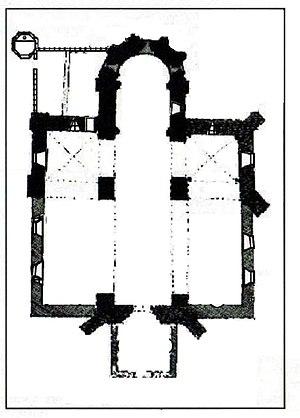
St Morillon Plan de l'église (Drouyn 1857)
L'église Saint-Maurille est une église catholique située sur la commune de Saint-Morillon, dans le département de la Gironde, en France.